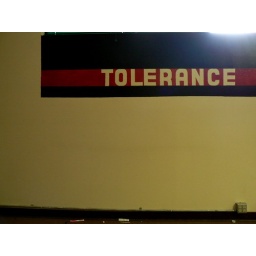
a great wall that was in the old library at the middle school here.